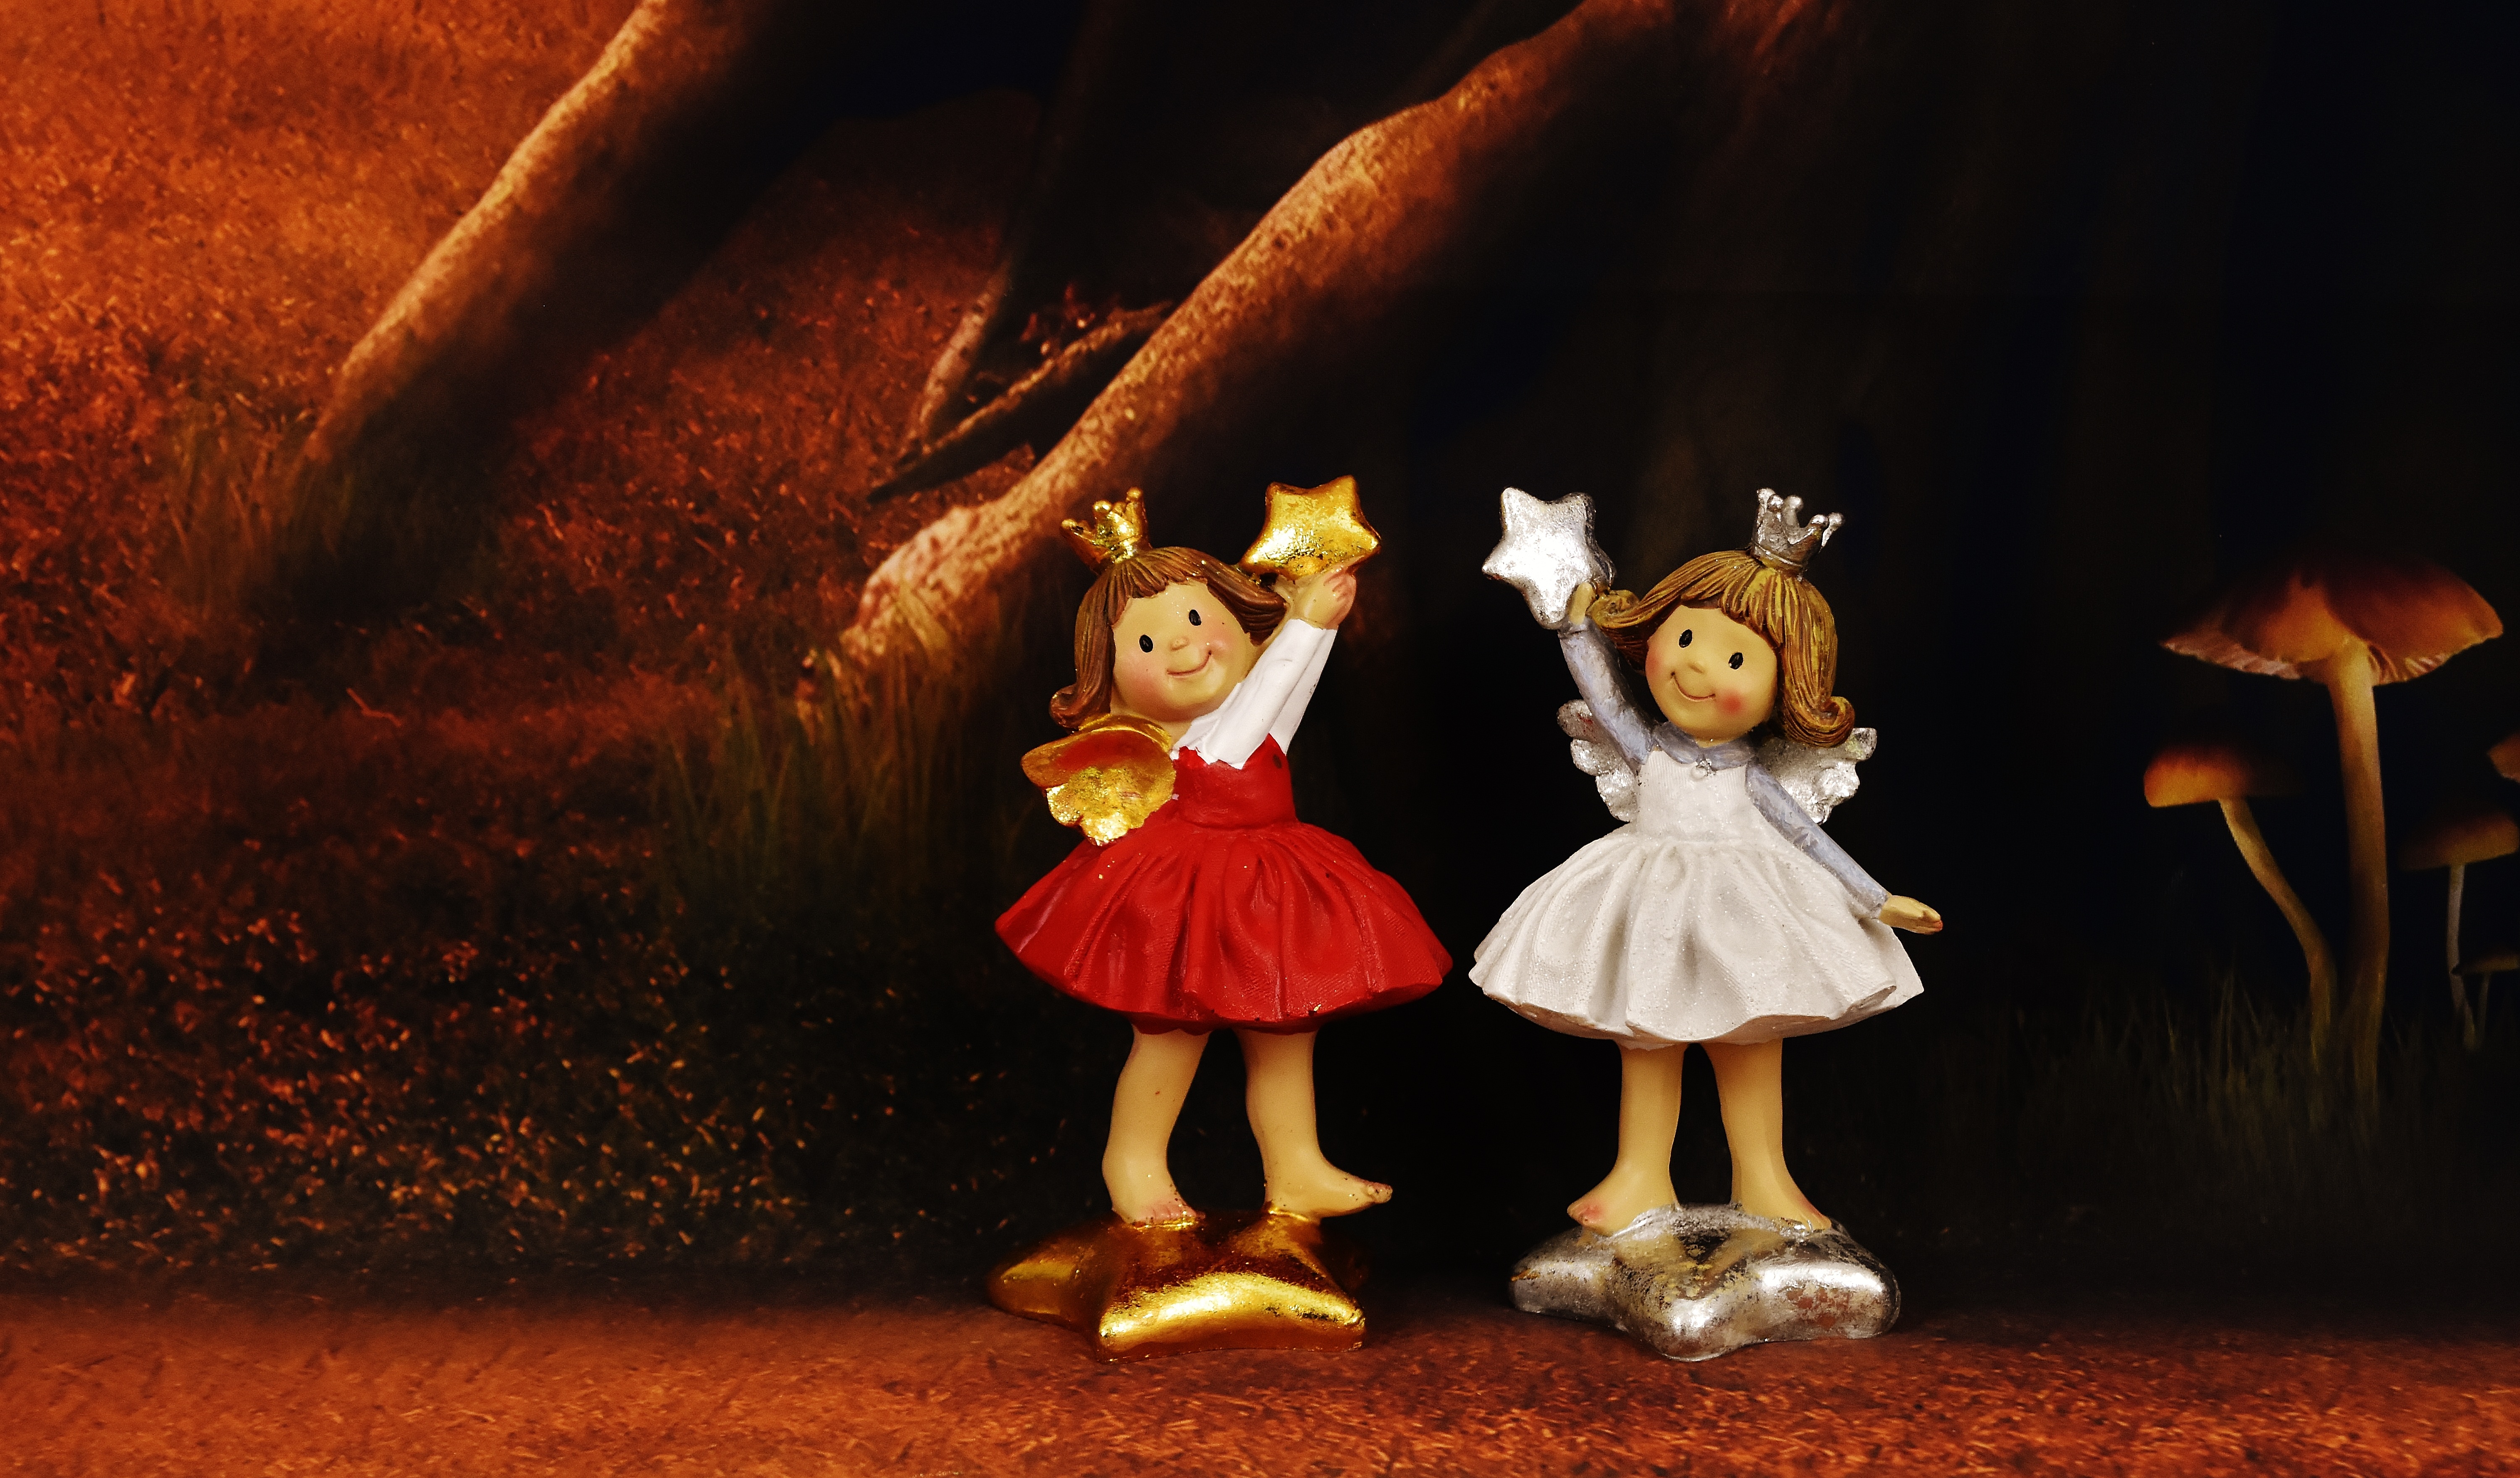
night, sweet, cute, decoration, dance, autumn, darkness, deco, figure, greeting card, screenshot, mythology, performing arts, schutzengelchen, musical theatre